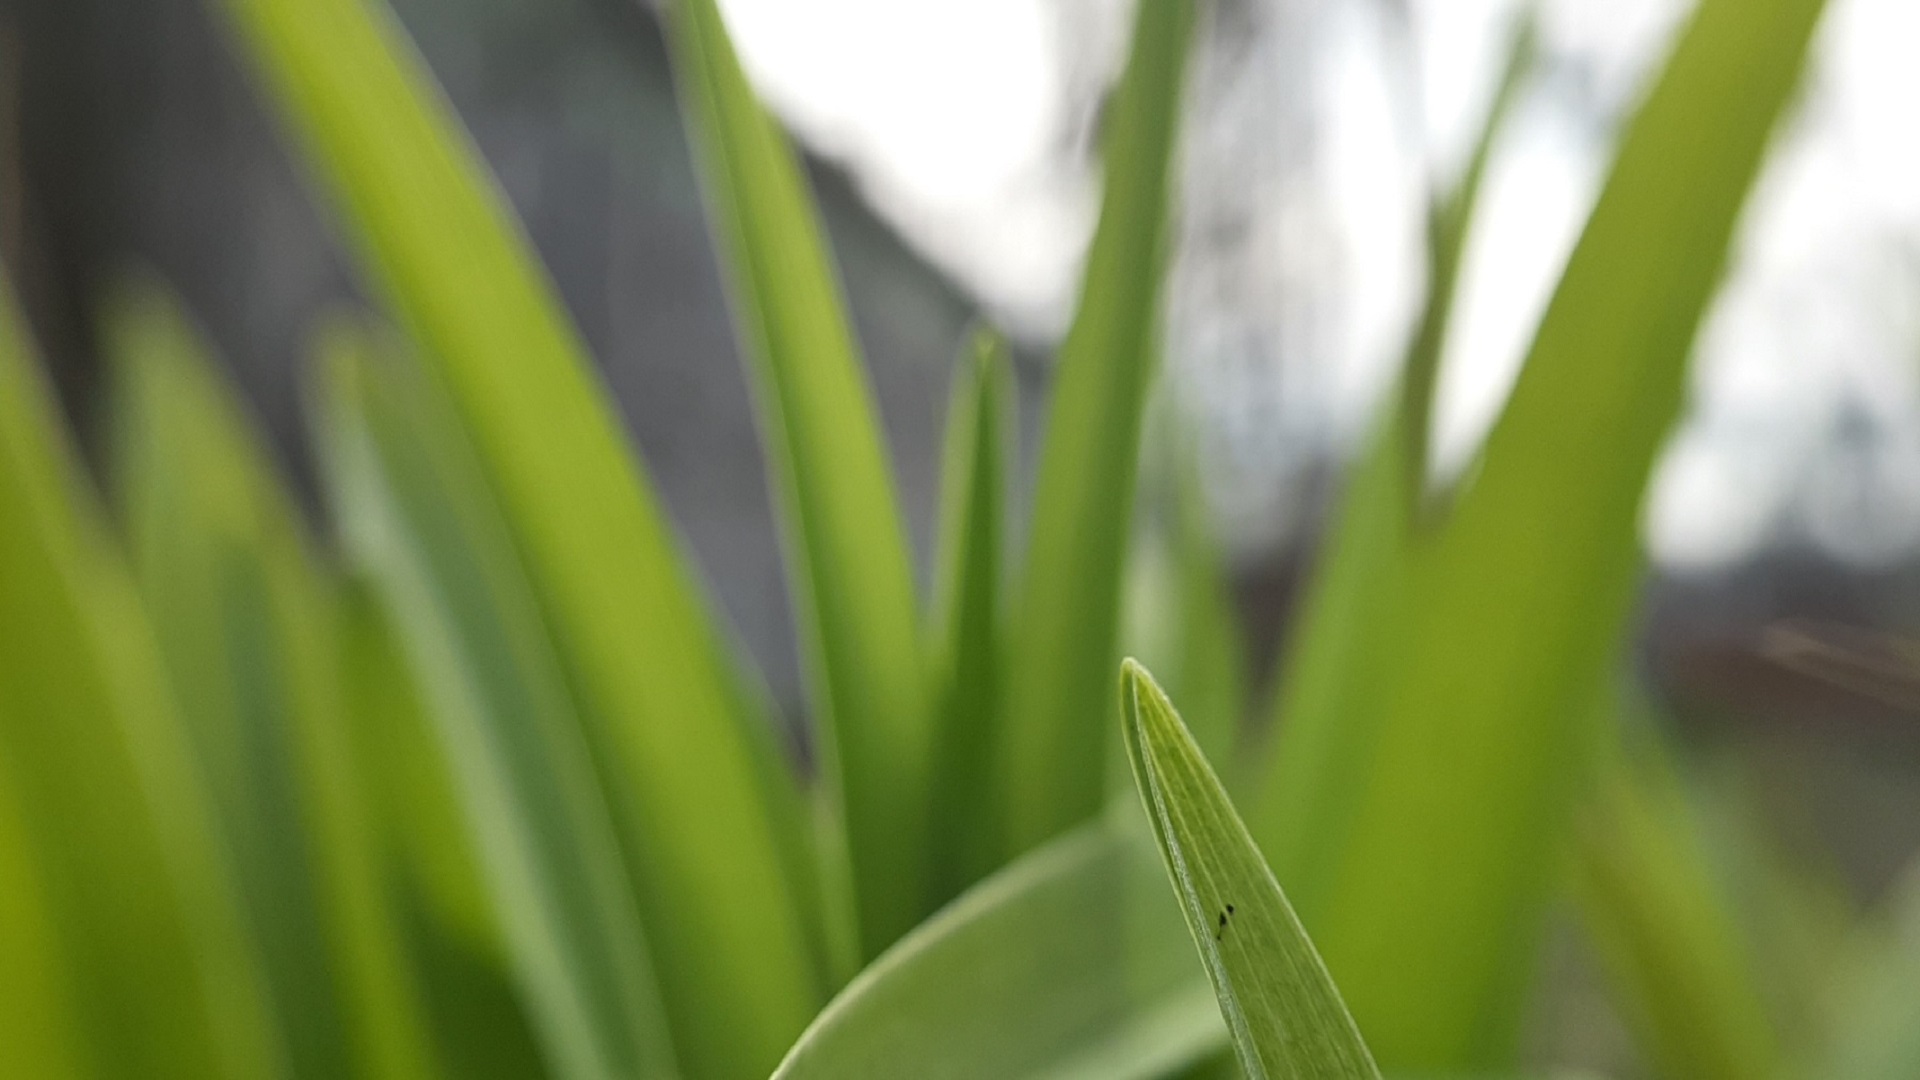
leaves, green, leaf, plant, vegetation, grass, close up, terrestrial plant, flower, grass family, botany, plant stem, wheatgrass, lemongrass, flowering plant, photography, macro photography, perennial plant